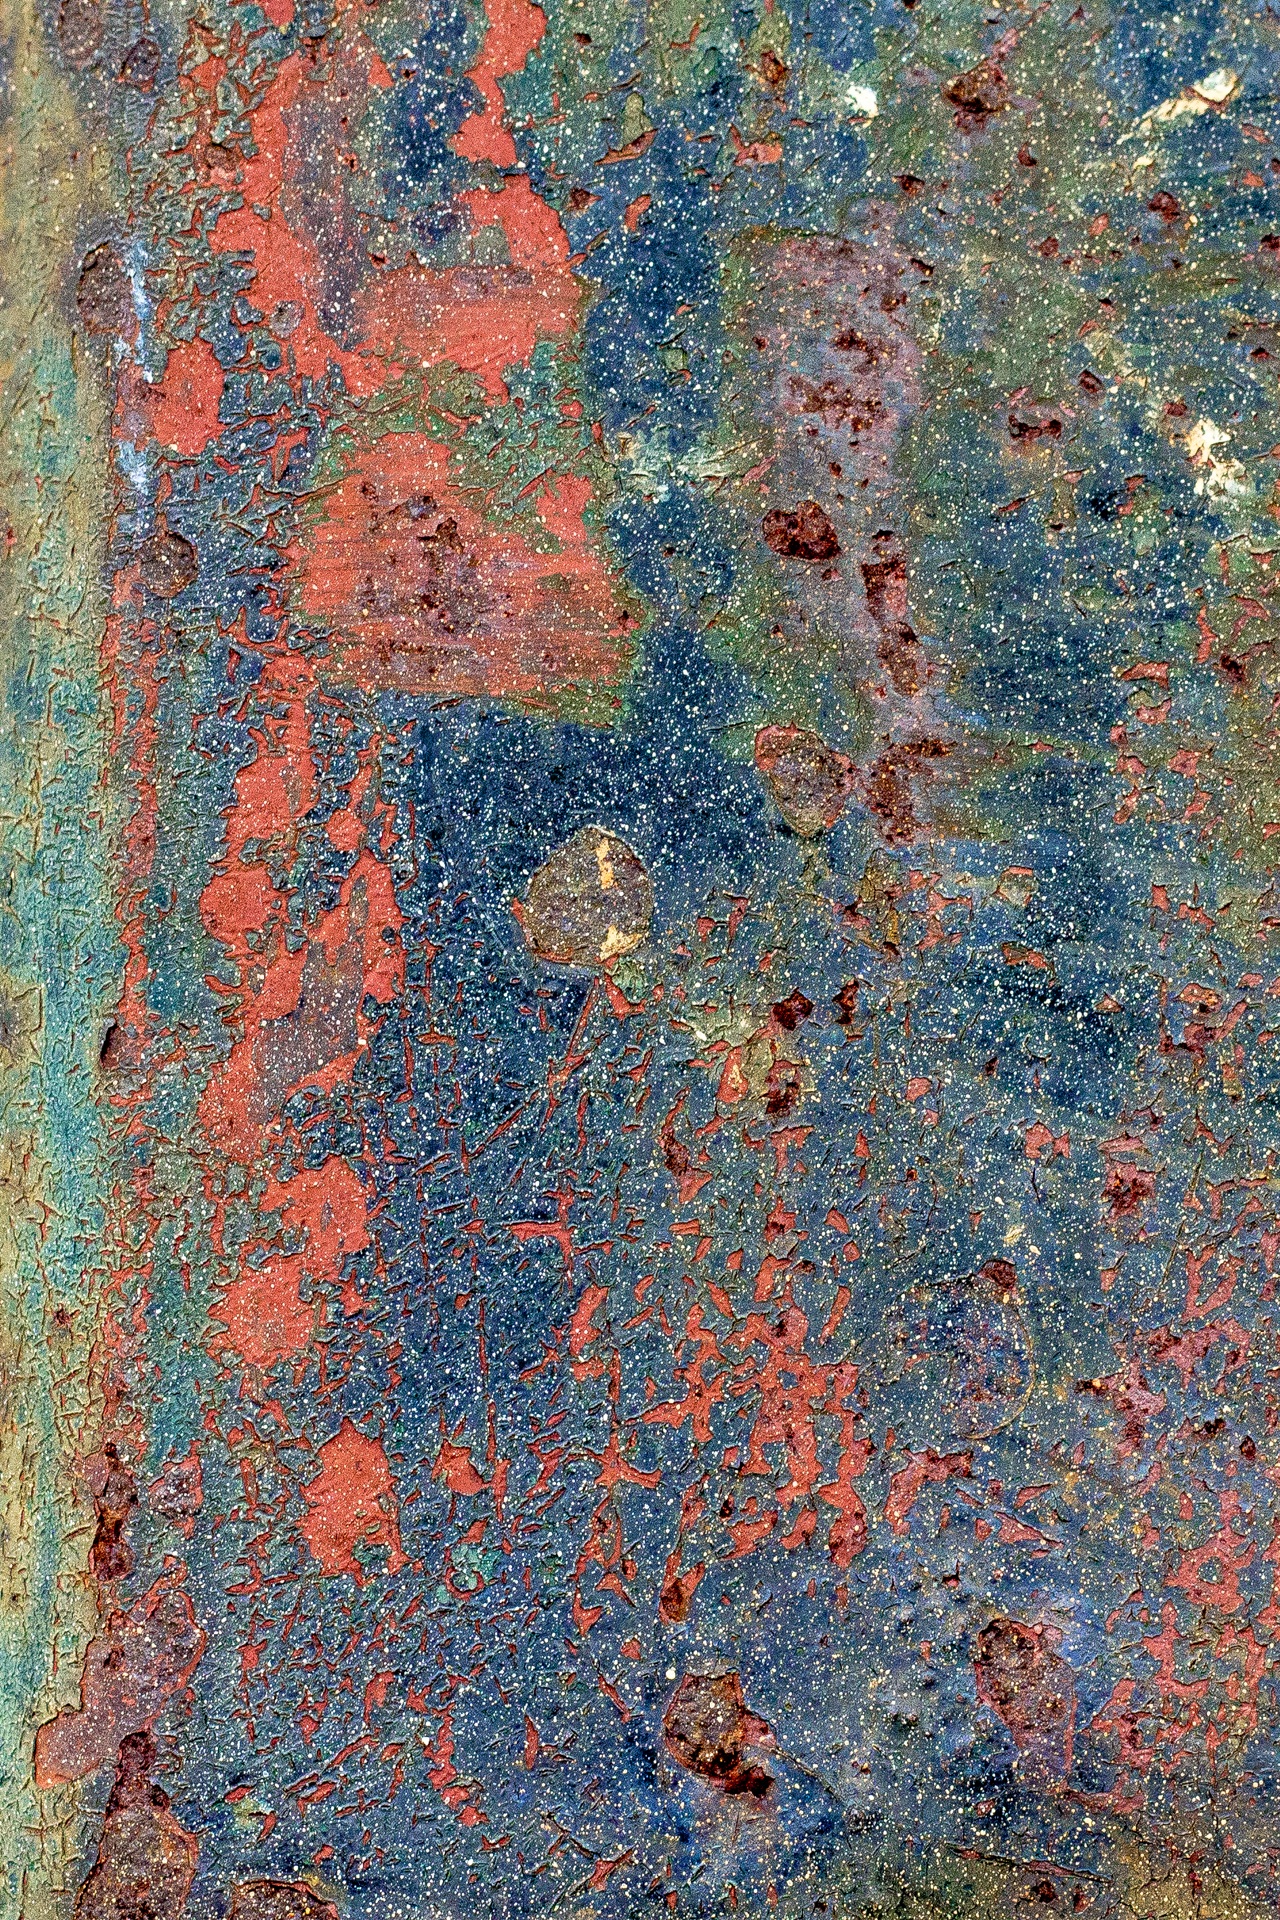
tree, grungy, texture, rust, autumn, metal, soil, grunge, material, painting, weathered, art, background, aging, rusted, metallic, aged, corrosion, modern art, rusting, flooring, corrode, impressionist, acrylic paint, oxidization, oxidize, metal texture